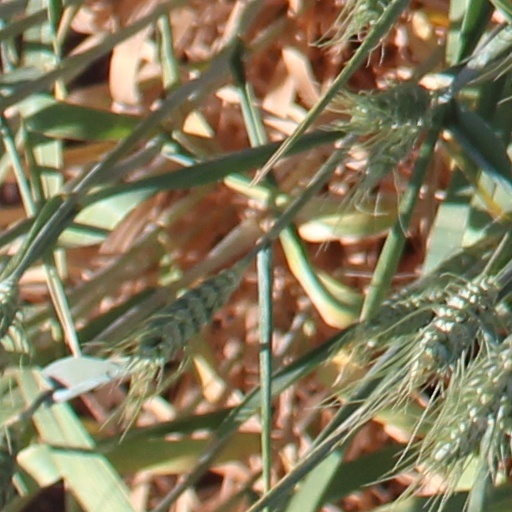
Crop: wheat